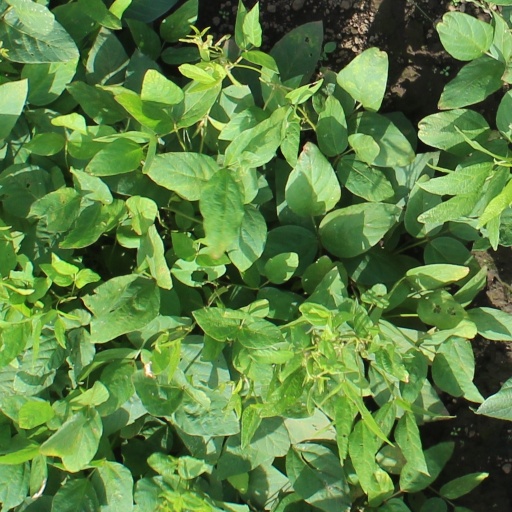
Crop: soybean